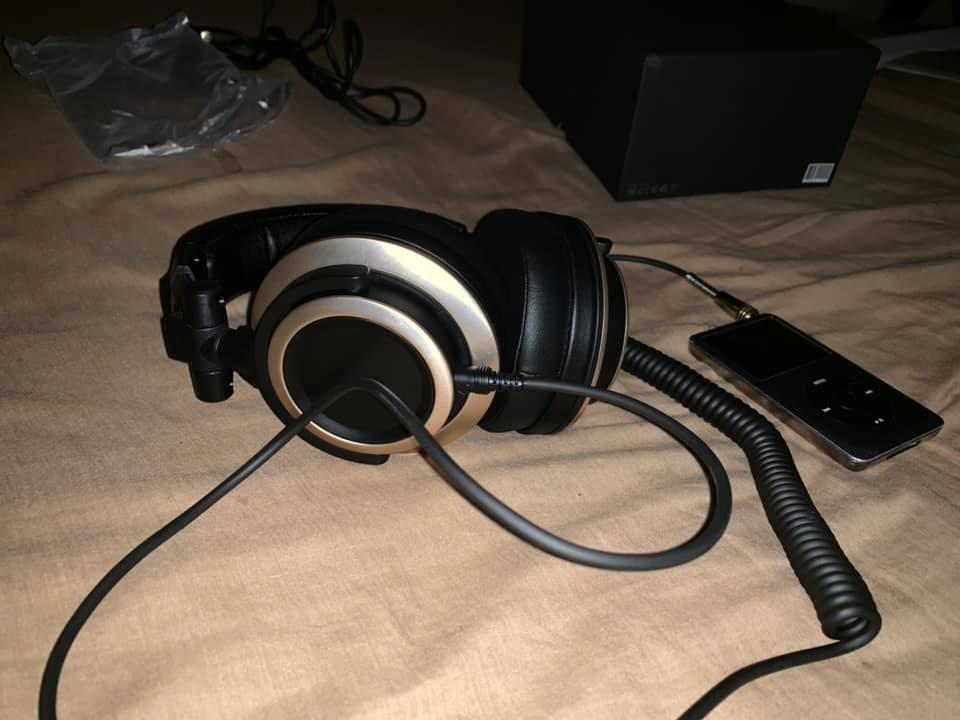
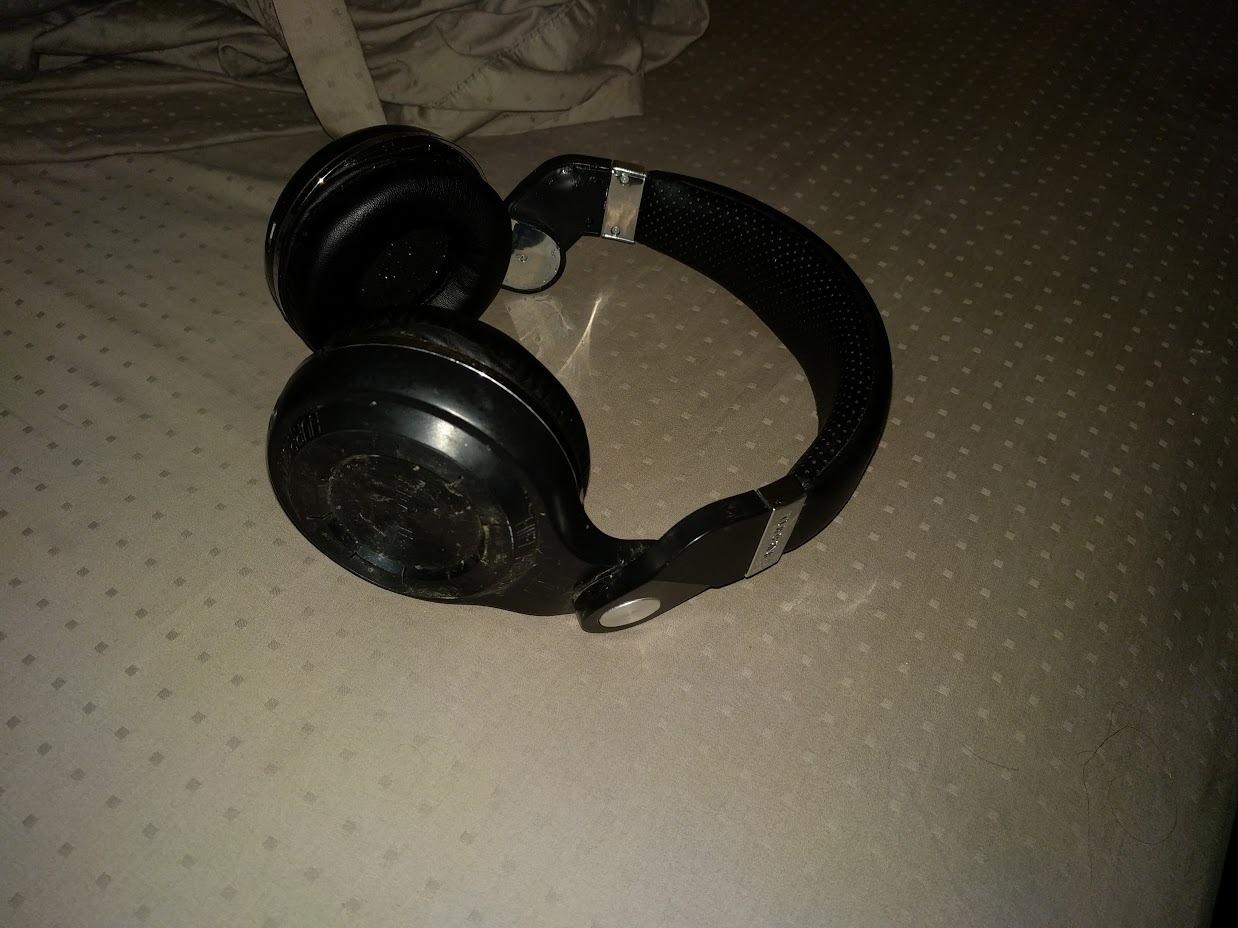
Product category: headphones
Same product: no